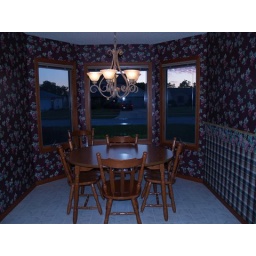
eating area in kitchen with bay window